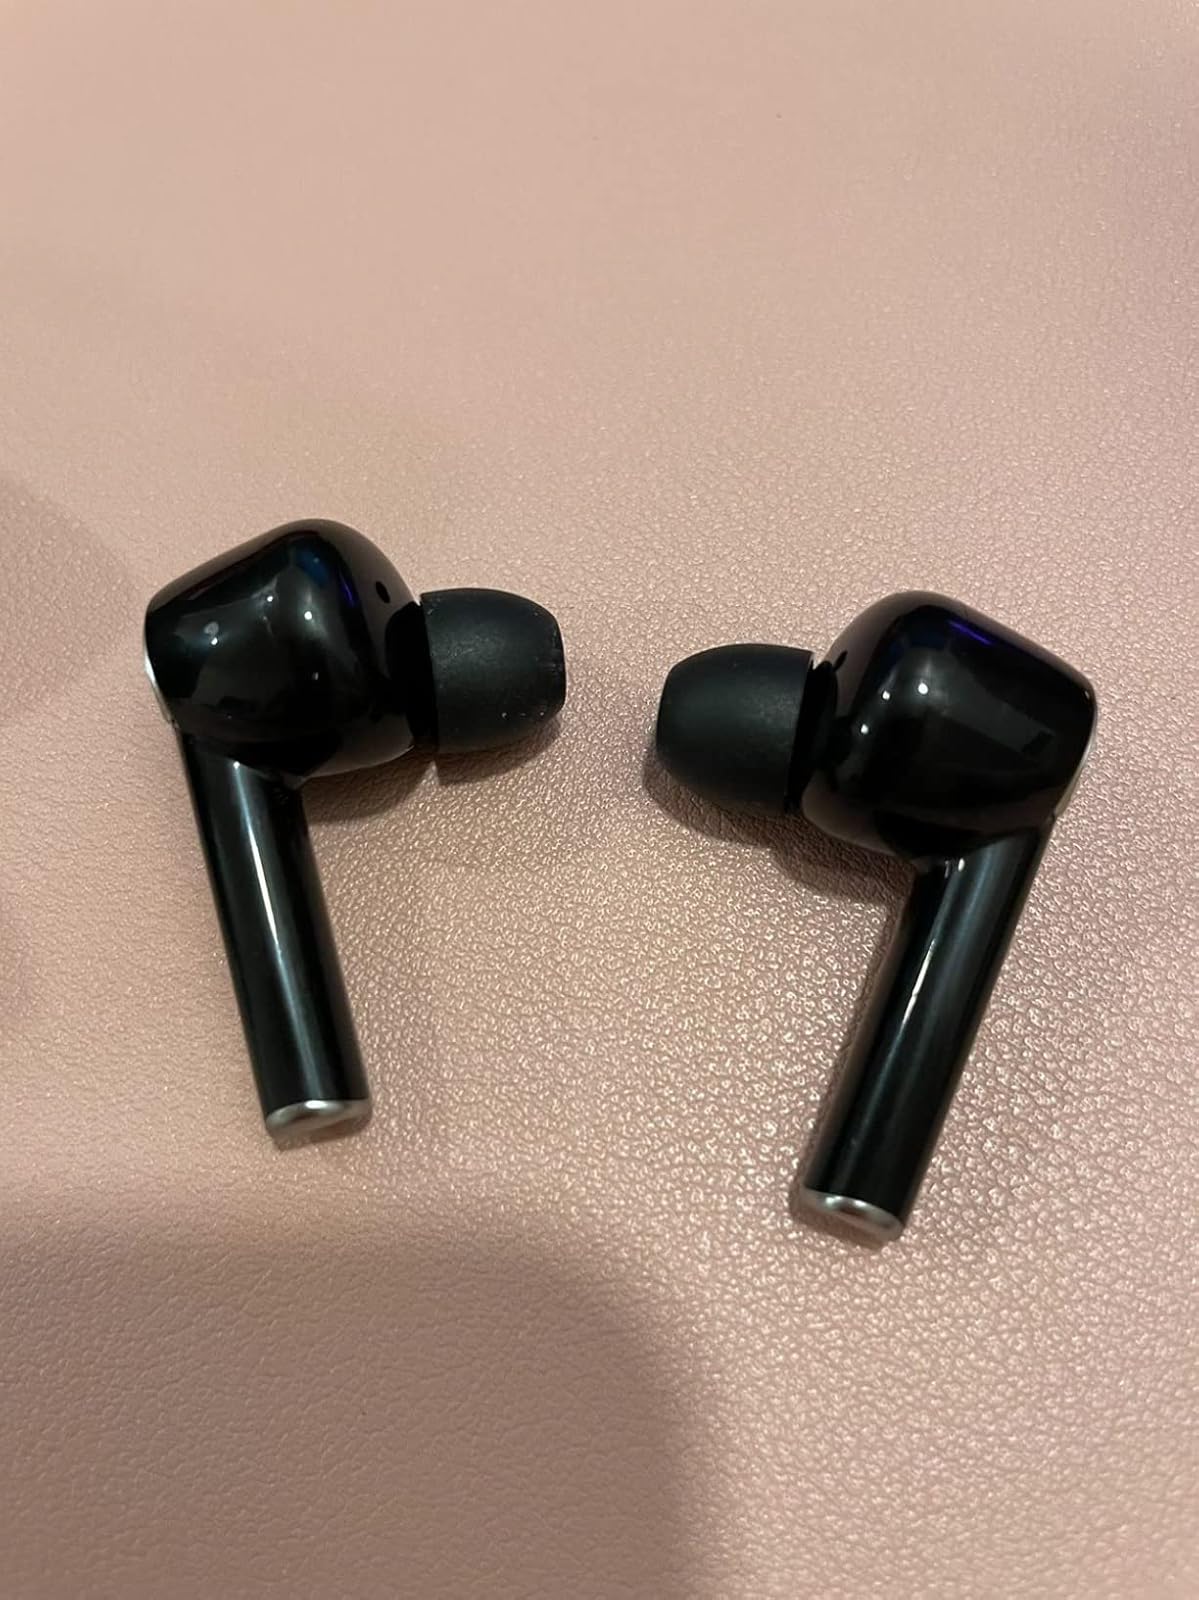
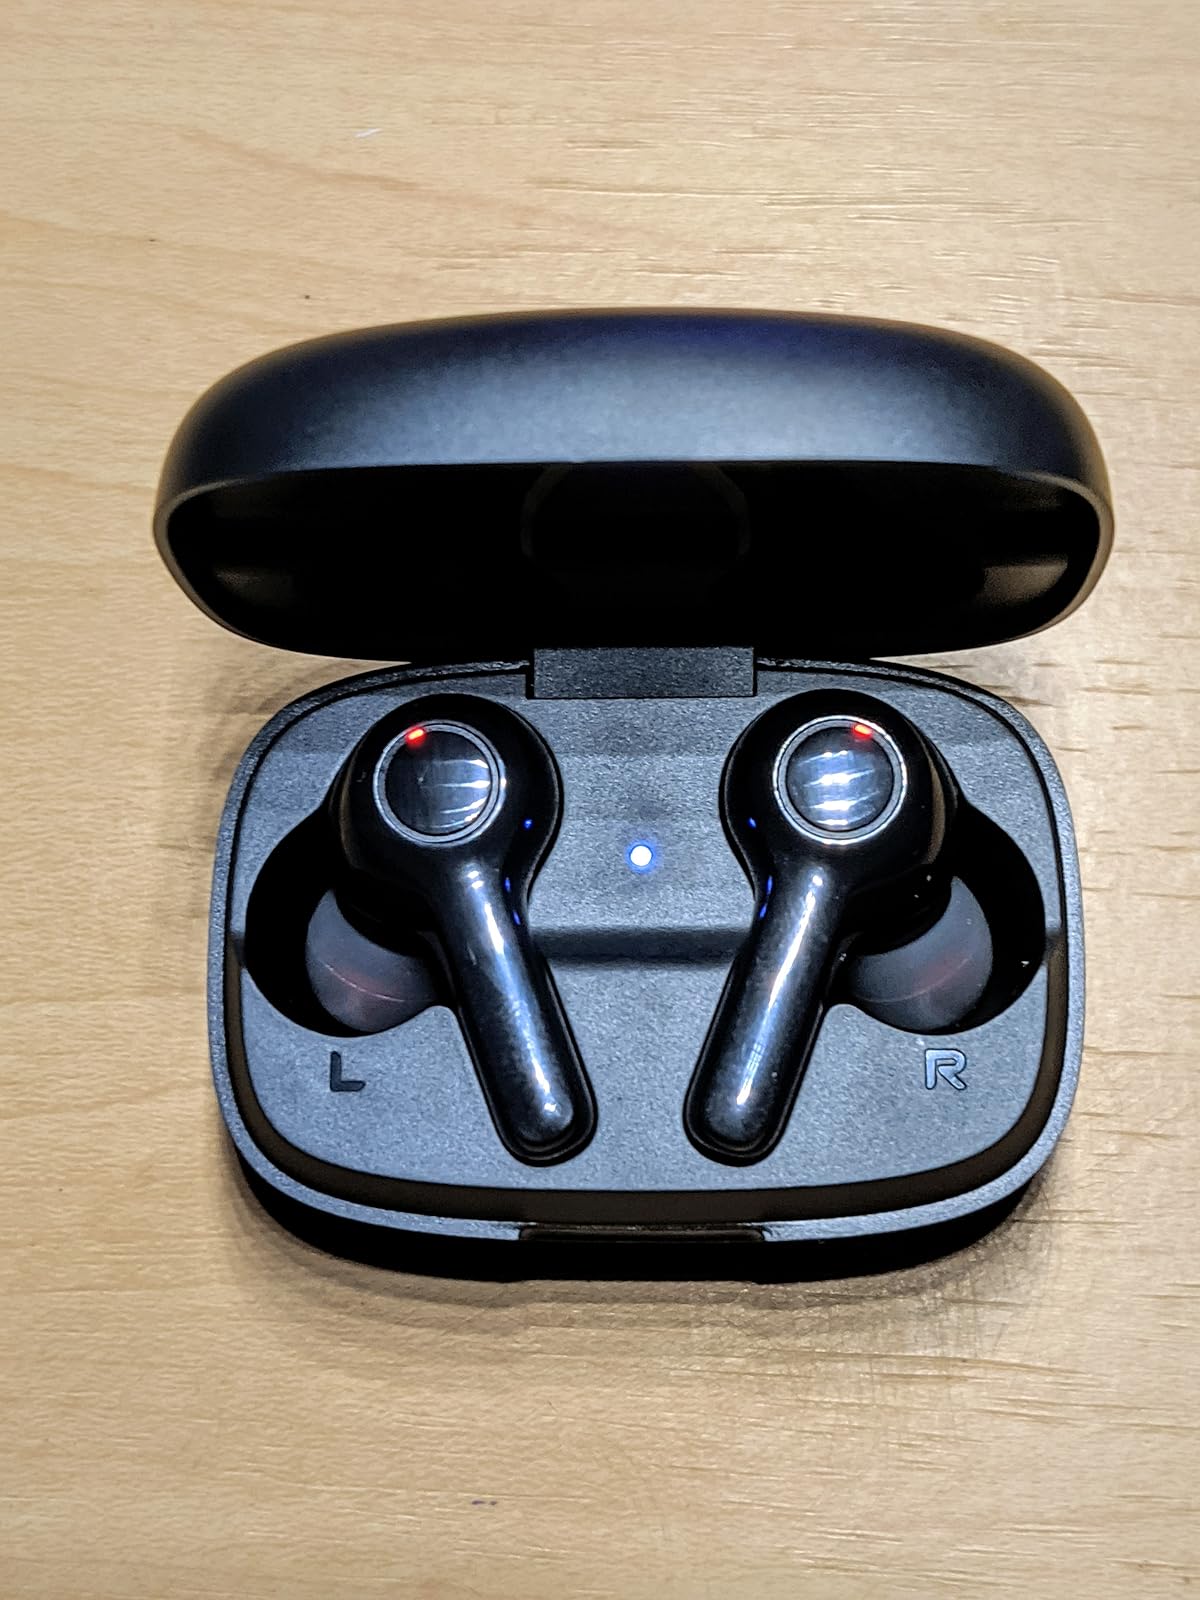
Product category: earbuds
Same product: no